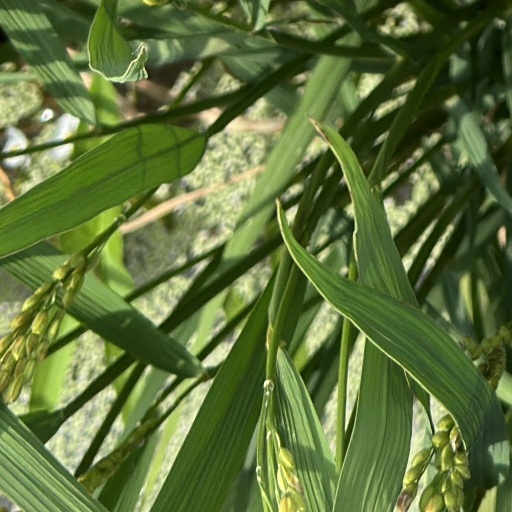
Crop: rice